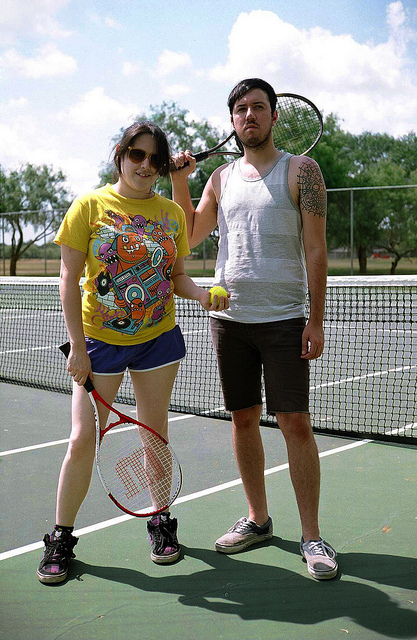
một nam vận động viên và một nữ vận động viên tennis đang cầm vợt ở trên sân